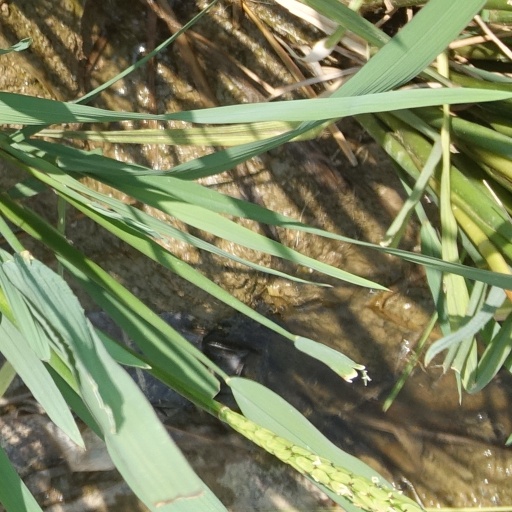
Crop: rice